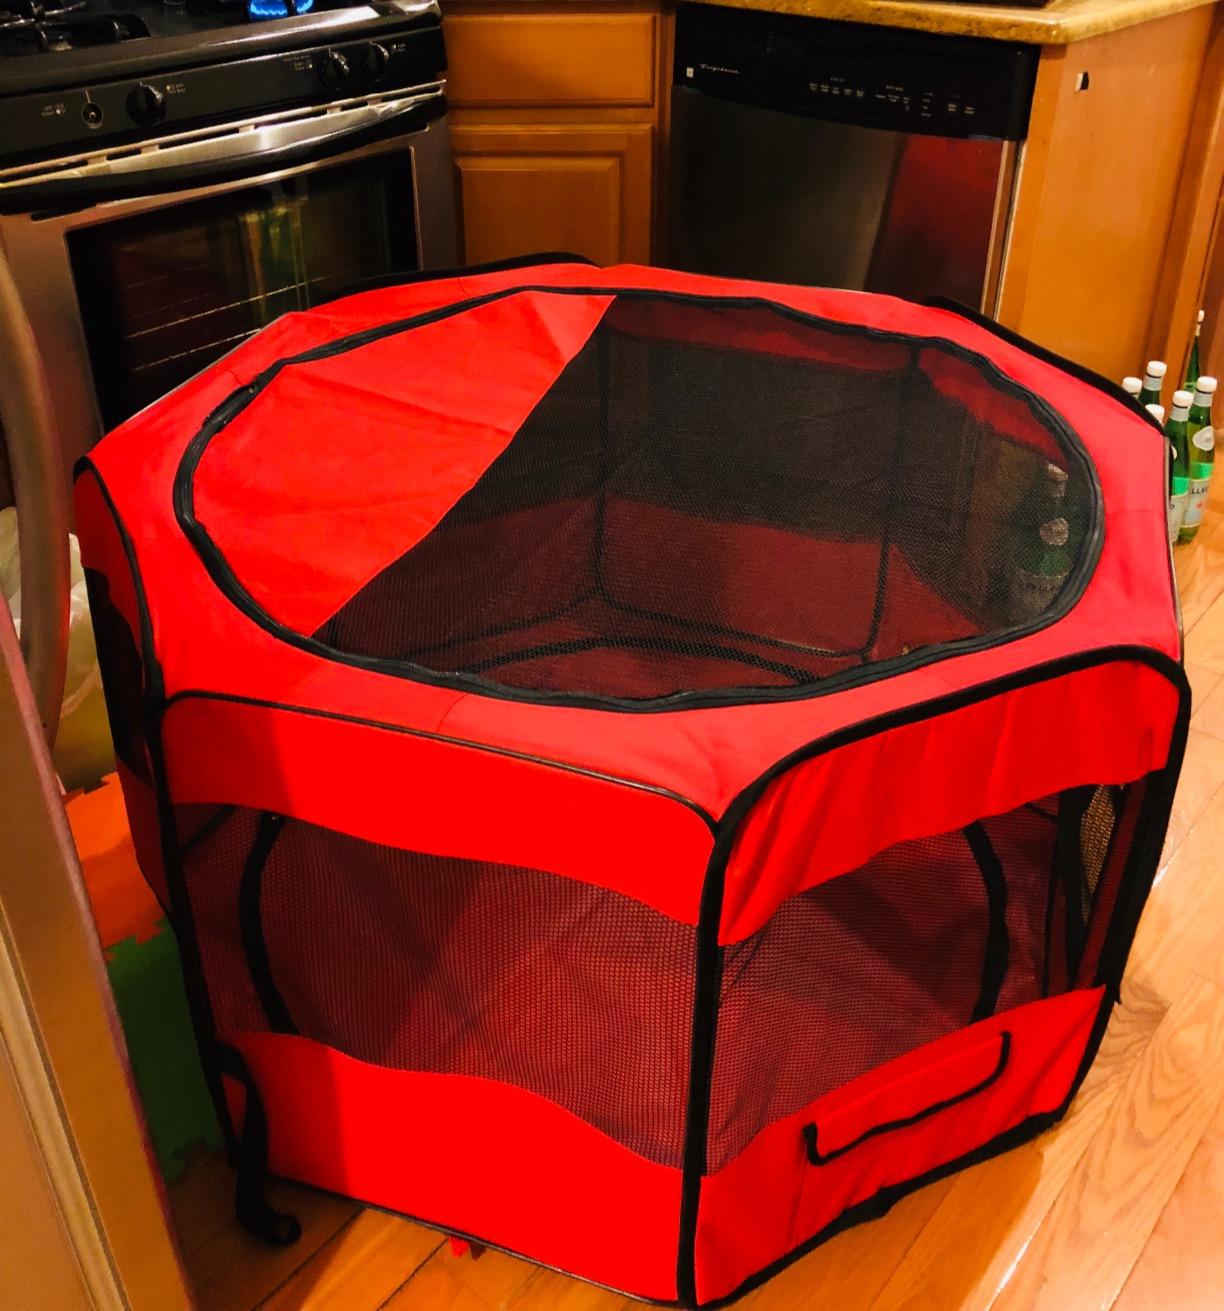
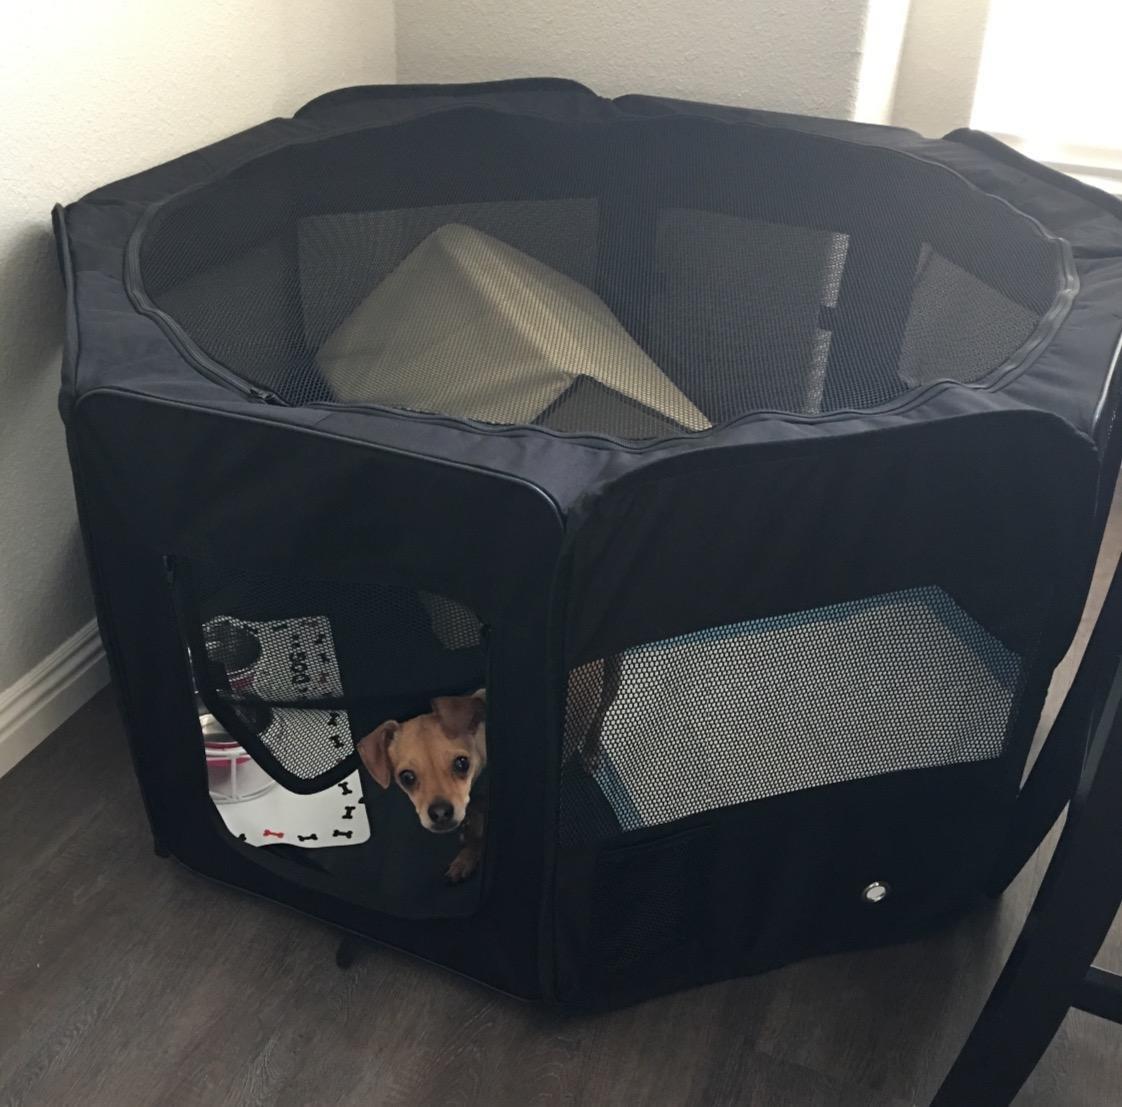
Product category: items_kennel
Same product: no